Question: Please indicate a possible affordance area of the jump_skateboard that can be used for riding
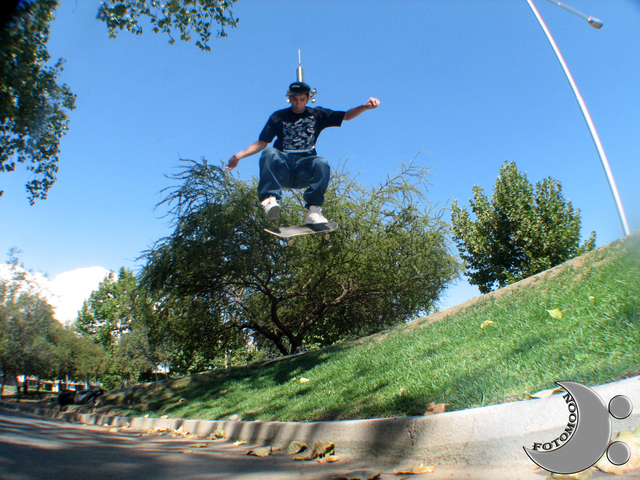
Answer: [258, 212, 346, 248]